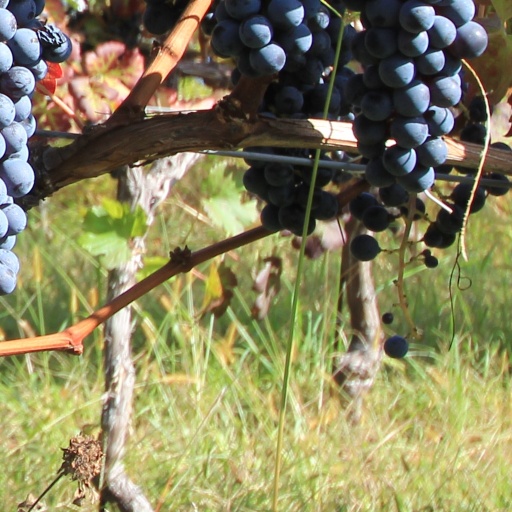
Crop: grape